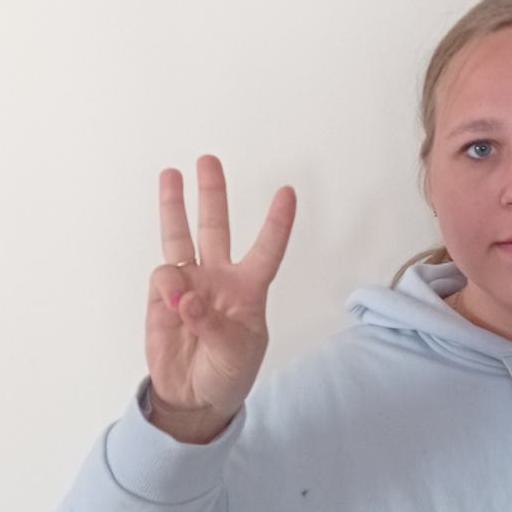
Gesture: three